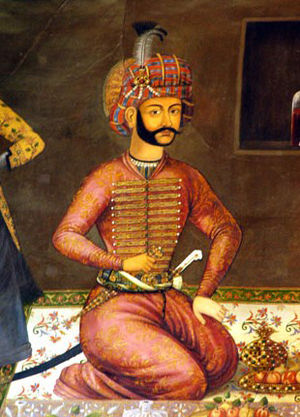
Abbas 2. af Persien
Abbas 2.
Abbas II, var den syvende konge af Safavideriget i Iran, og regerede fra 1642 til 1666.